Nobody's Darling

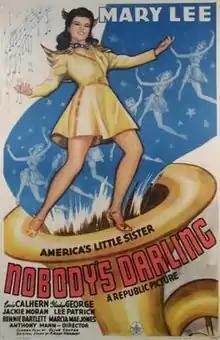
Theatrical release poster

Nobody's Darling is a 1943 American musical film directed by Anthony Mann and written by Olive Cooper. The film stars Mary Lee, Louis Calhern, Gladys George, Jackie Moran, Lee Patrick and Benny Bartlett. The film was released on August 27, 1943, by Republic Pictures.